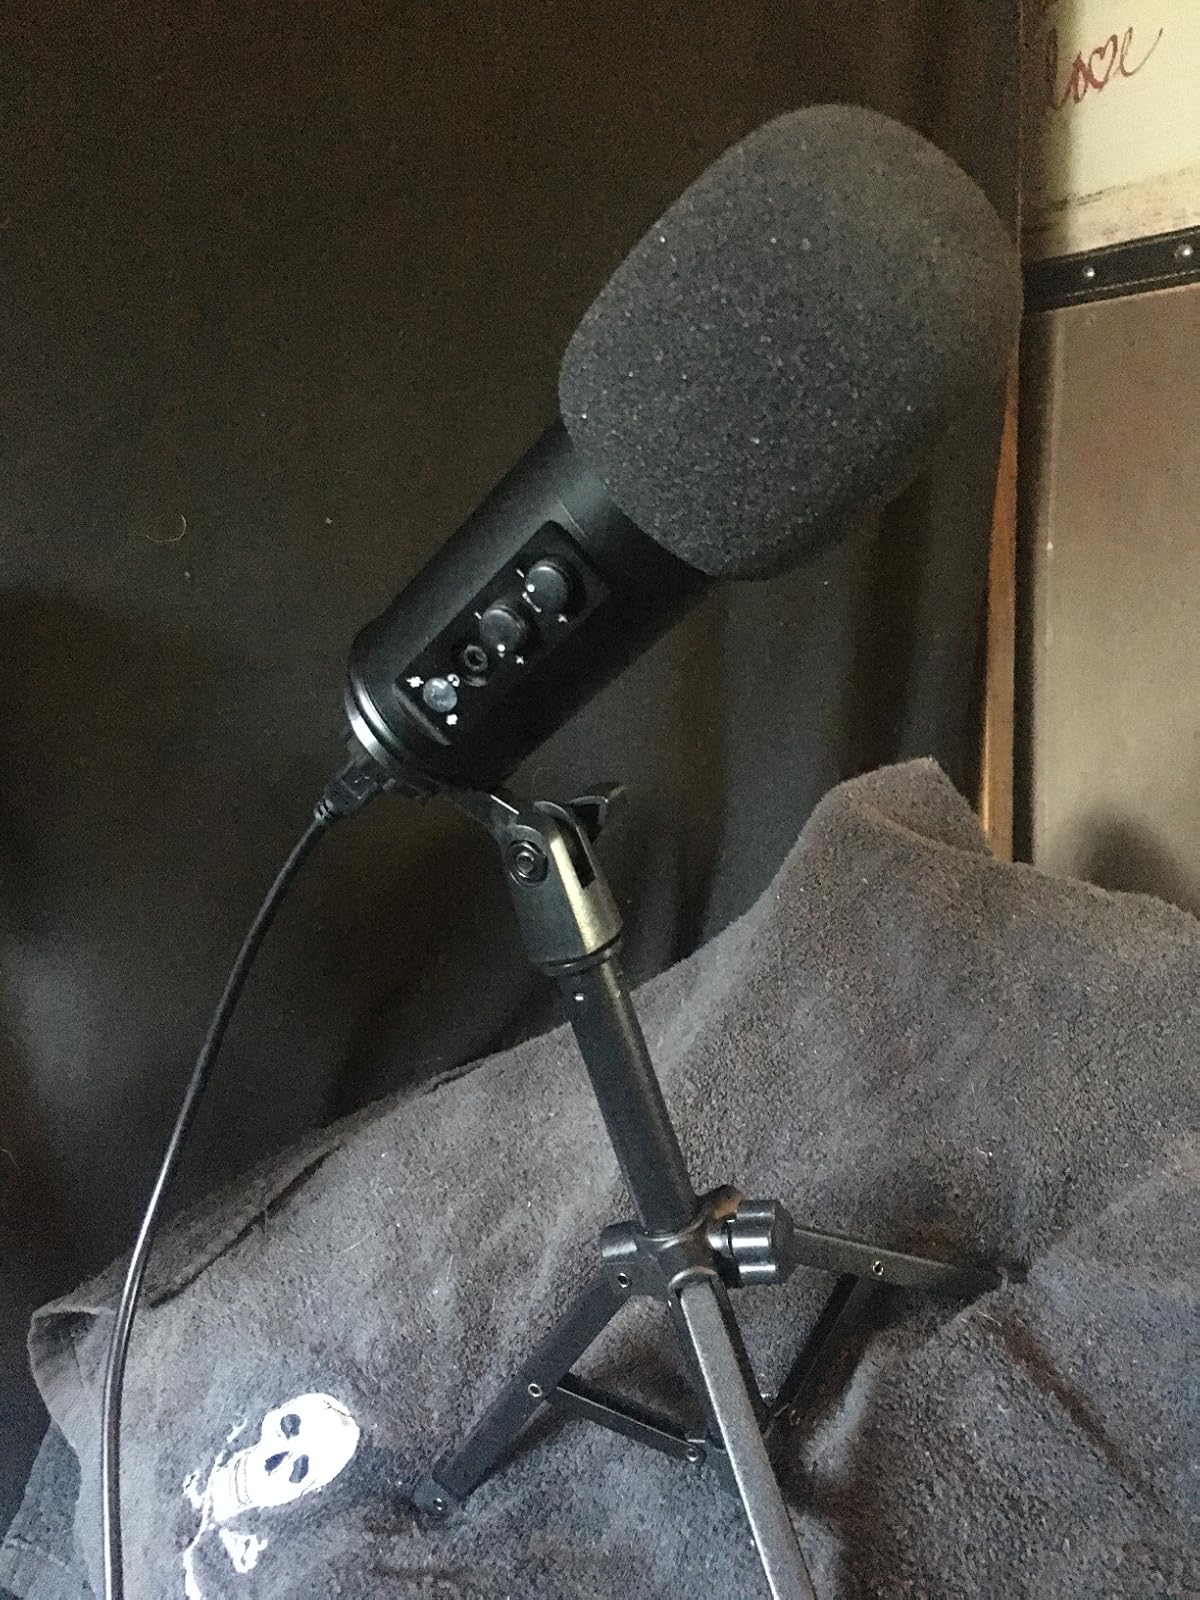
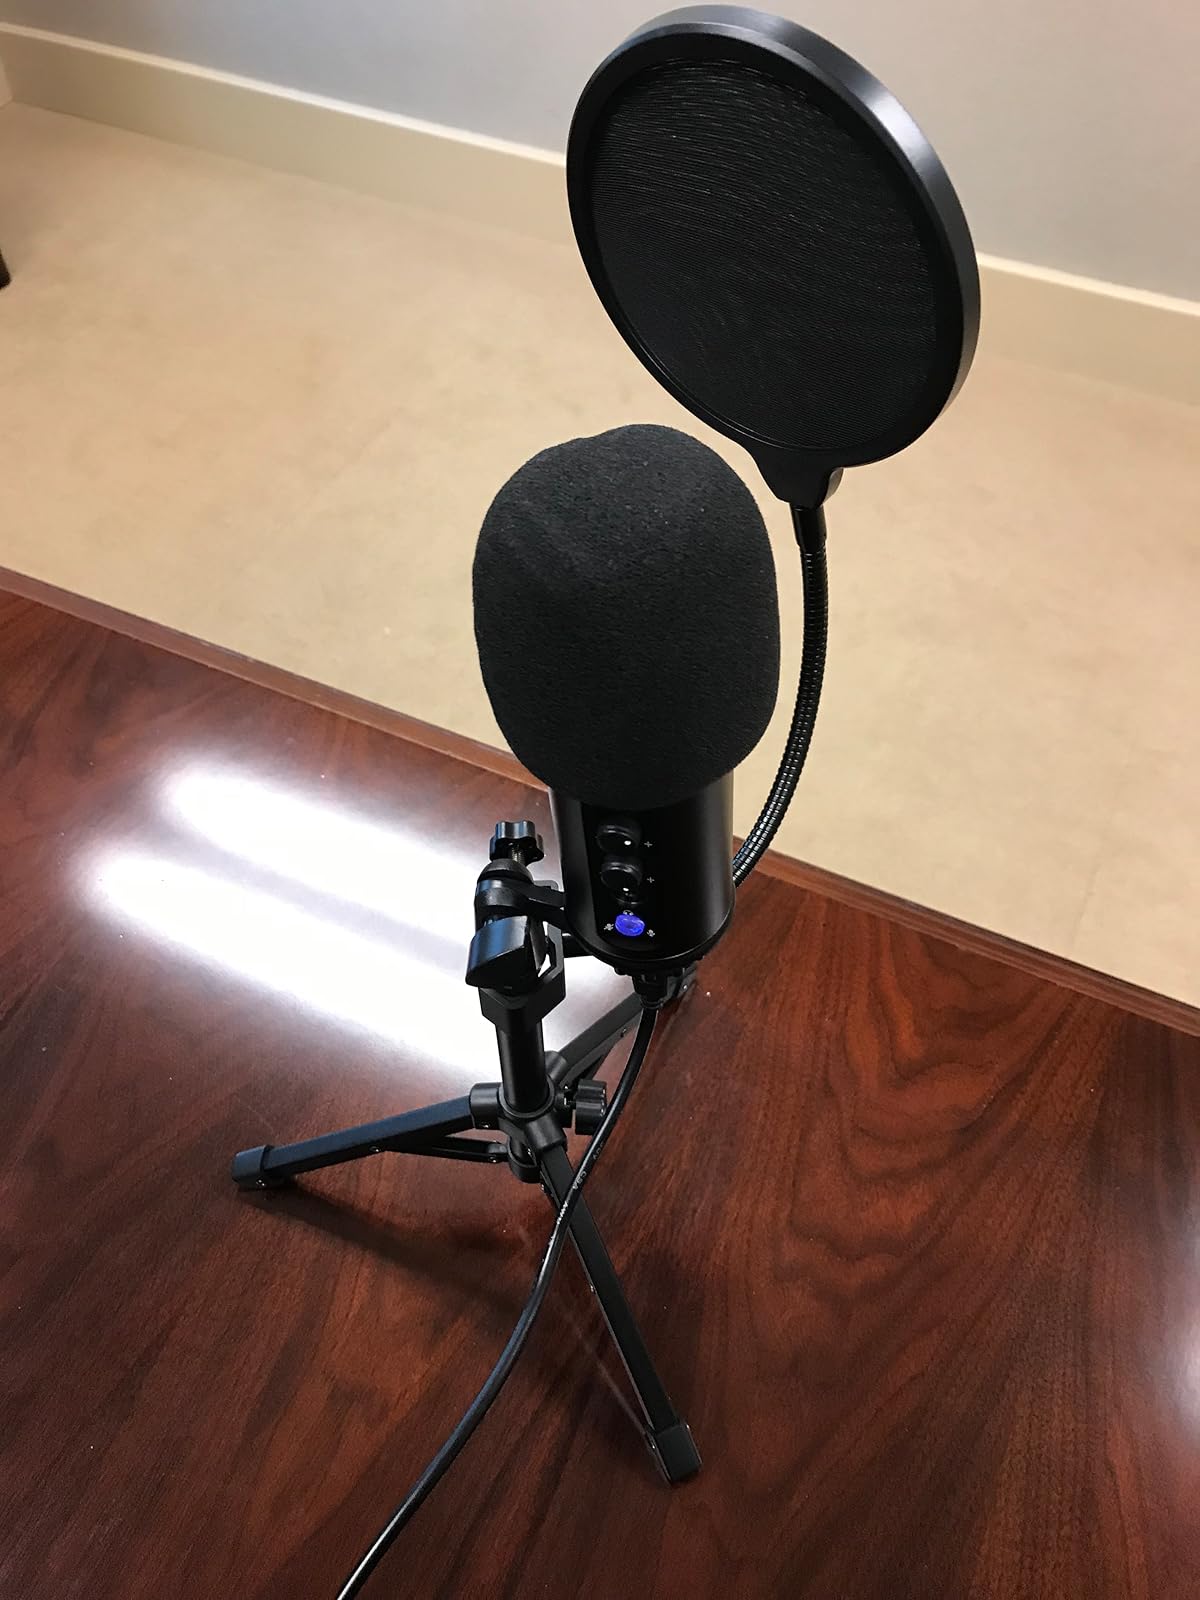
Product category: microphone
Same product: yes